Rhetoric

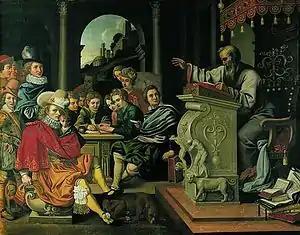
Painting depicting a lecture in a knight academy, painted by Pieter Isaacsz or Reinhold Timm for Rosenborg Castle as part of a series of seven paintings depicting the seven independent arts. This painting illustrates rhetoric.

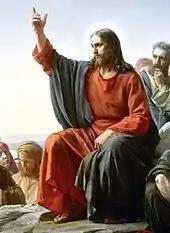
Jesus was a preacher in 1st-century Judea.

Rhetoric is the art of persuasion. It is one of the three ancient arts of discourse (trivium) along with grammar and logic/dialectic. As an academic discipline within the humanities, rhetoric aims to study the techniques that speakers or writers use to inform, persuade, and motivate their audiences. Rhetoric also provides heuristics for understanding, discovering, and developing arguments for particular situations.